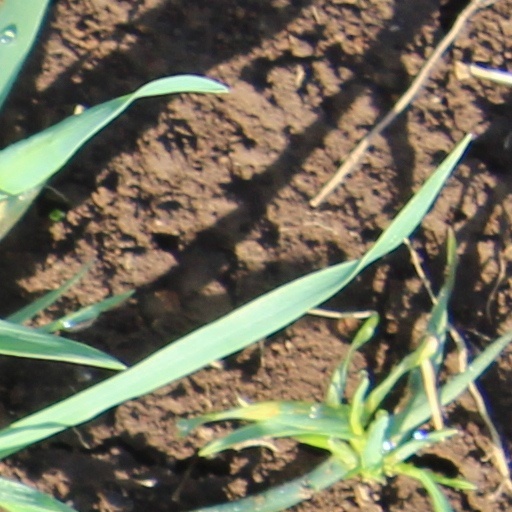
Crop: wheat